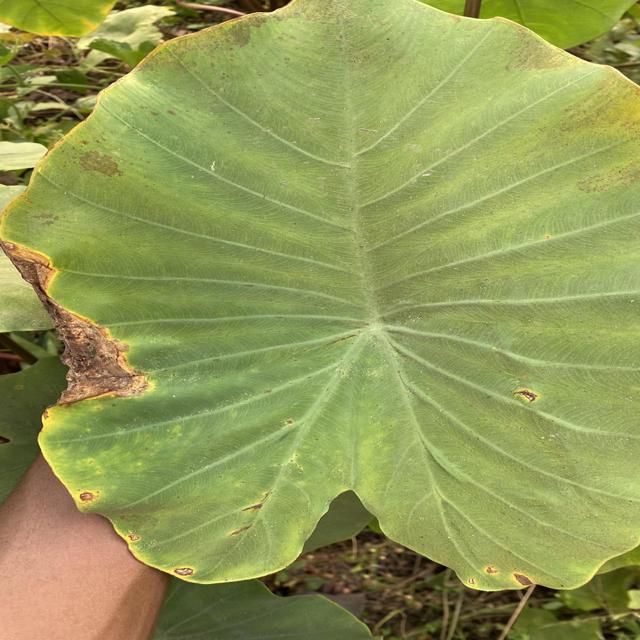
Label: Late_Blight